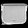
Label: Bag